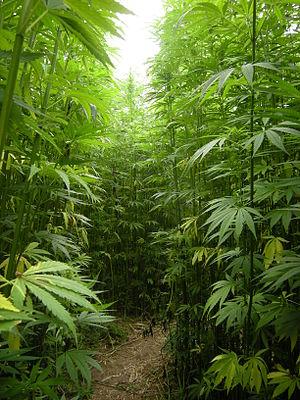
Ploëzal (Côtes-d'Armor, Bretagne, France)